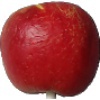
Label: Apple Red Yellow 1